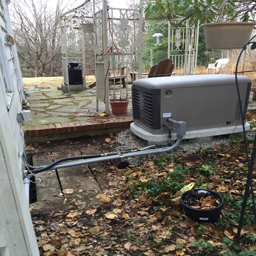
install an automatic home back up generator .